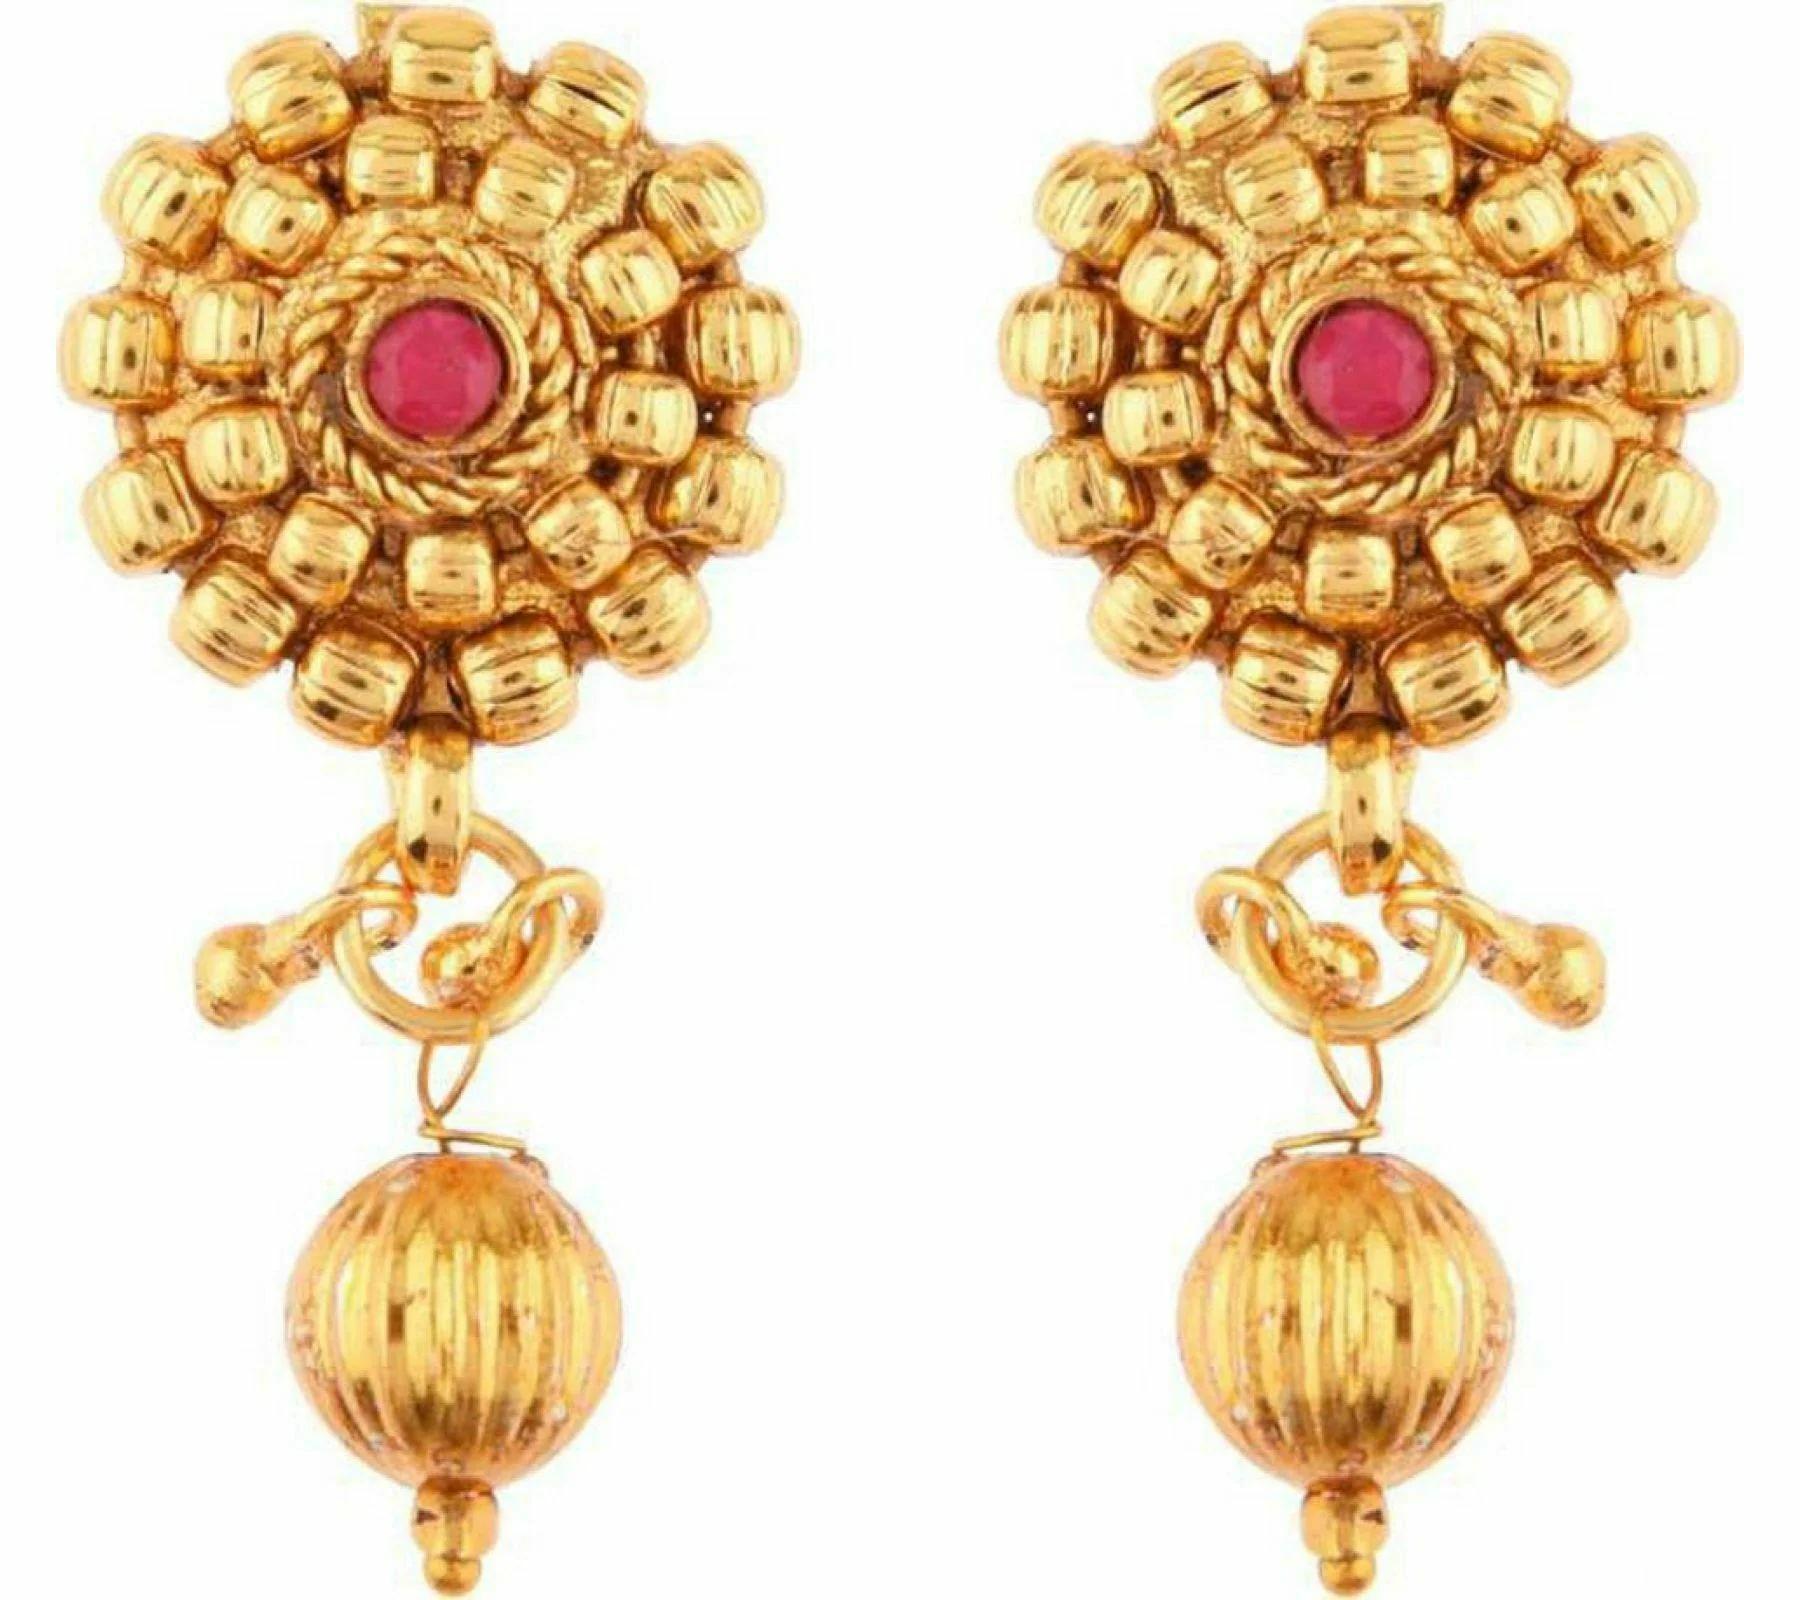
 Gyaan Jewels Handmade Copper Earring and Necklace Set Copper (Women, Girls) (Pack of 1) Free Size
Type: Necklaces
Brand: Gyaan Jewels
Price: Rs. 484
 Gyaan Jewels Handmade Copper Earring and Necklace Set Copper (Women, Girls) (Pack of 1)
Features: These are very easy to use being lightweight and has a design which makes it very comfortable,Superior quality and skin friendly,Made from premium quality material this product assures to remain in its original glory even after years of usage,Perfect gift ideal valentine, birthday, anniversary gift your loved ones
Included: 1 Necklace, 1 pair Earrings